Bankrate

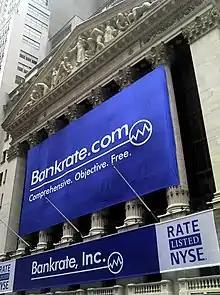
The New York Stock Exchange on June 17, 2011, when Bankrate's shares were listed.

Since the beginning, Bankrate has provided information about interest rates. Beginning in 2004, Bankrate also began offering financial education content, insurance quotes, and credit card offers.